Simon Coveney

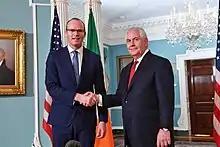
Coveney with US Secretary of State Rex Tillerson in 2018

The "Irish Examiner" subsequently published a series of text messages between one of the whistleblowers and then-Chief Whip Regina Doherty sent in January 2016. Doherty forwarded a text message onto one of the whistleblowers that she said came from Coveney, in which he said he would call this whistleblower the next day. The call never took place.